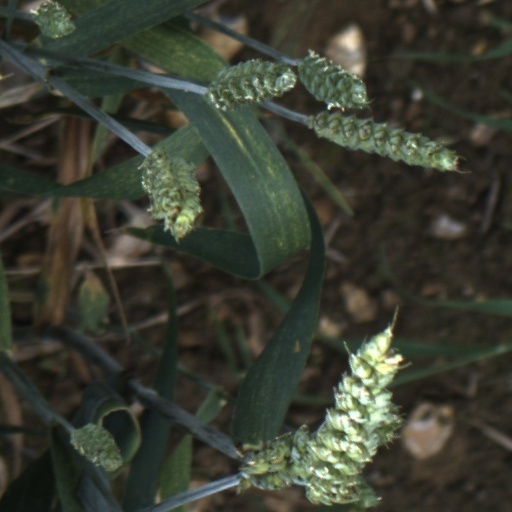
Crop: wheat